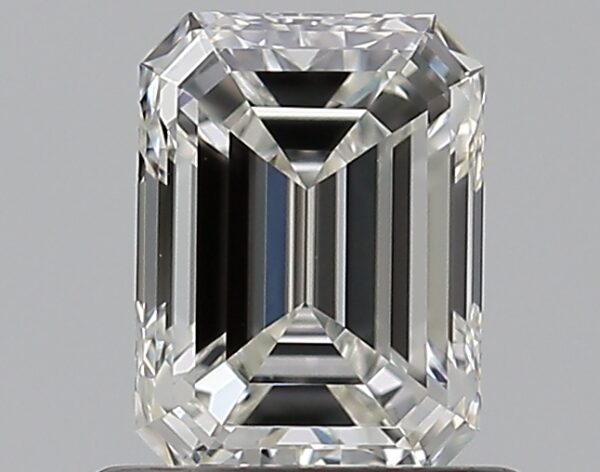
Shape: emerald
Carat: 0.71
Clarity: VVS2
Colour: H
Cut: EX
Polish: EX
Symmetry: EX
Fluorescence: N
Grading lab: GIA
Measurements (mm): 6.02 x 4.45 x 2.93